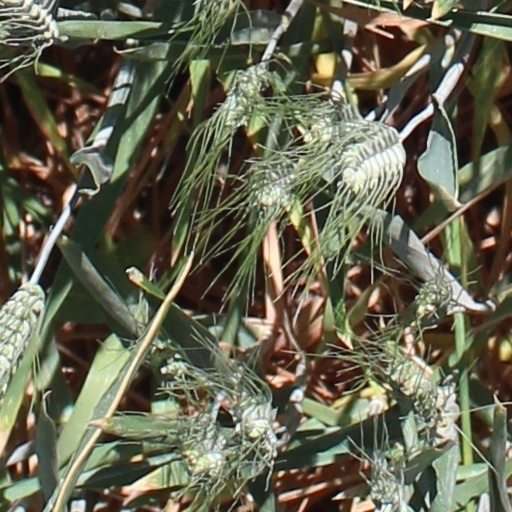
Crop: wheat